Viking Truvor

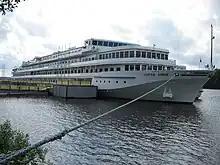
"Sergej Kirov" in June 2010

The ship has one restaurant “Neva” with panoramic views, two bars: Sky Bar and Panorama Bar, observation lounge and two bars with panoramic windows, library and onboard boutique.